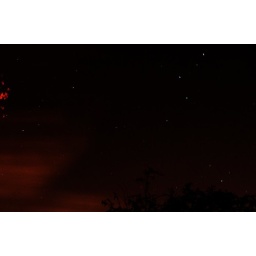
just in case astrometry gets confused by the trees and clouds in the previous upload